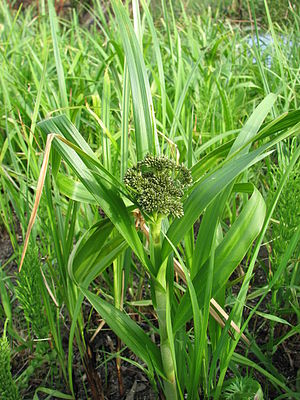
Skovkogleaks / Galleri
Blade.
Skovkogleaks, ofte skrevet skov-kogleaks, er en flerårig, urteagtig plante med uregelmæssig, opret vækst.